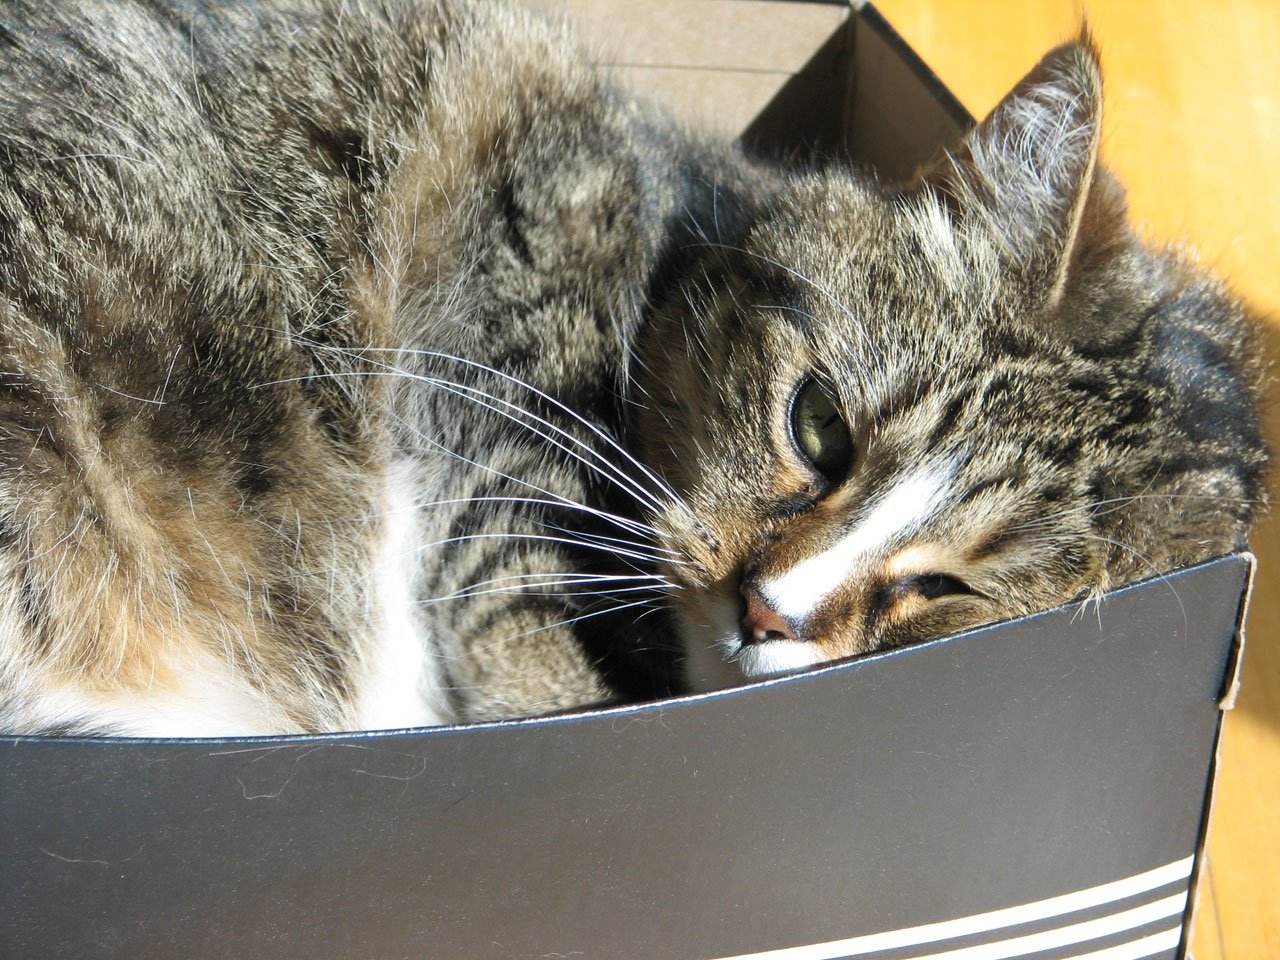
sunshine, kitten, cat, sleeping, feline, tabby, mammal, box, whiskers, vertebrate, tabby cat, european shorthair, small to medium sized cats, cat like mammal, american shorthair